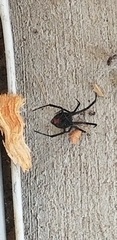
Species: Lactrodectus_hesperus